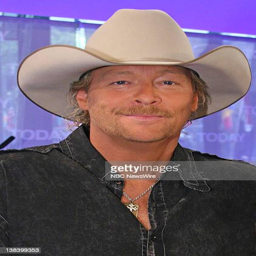
country artist performs live in the studio on today